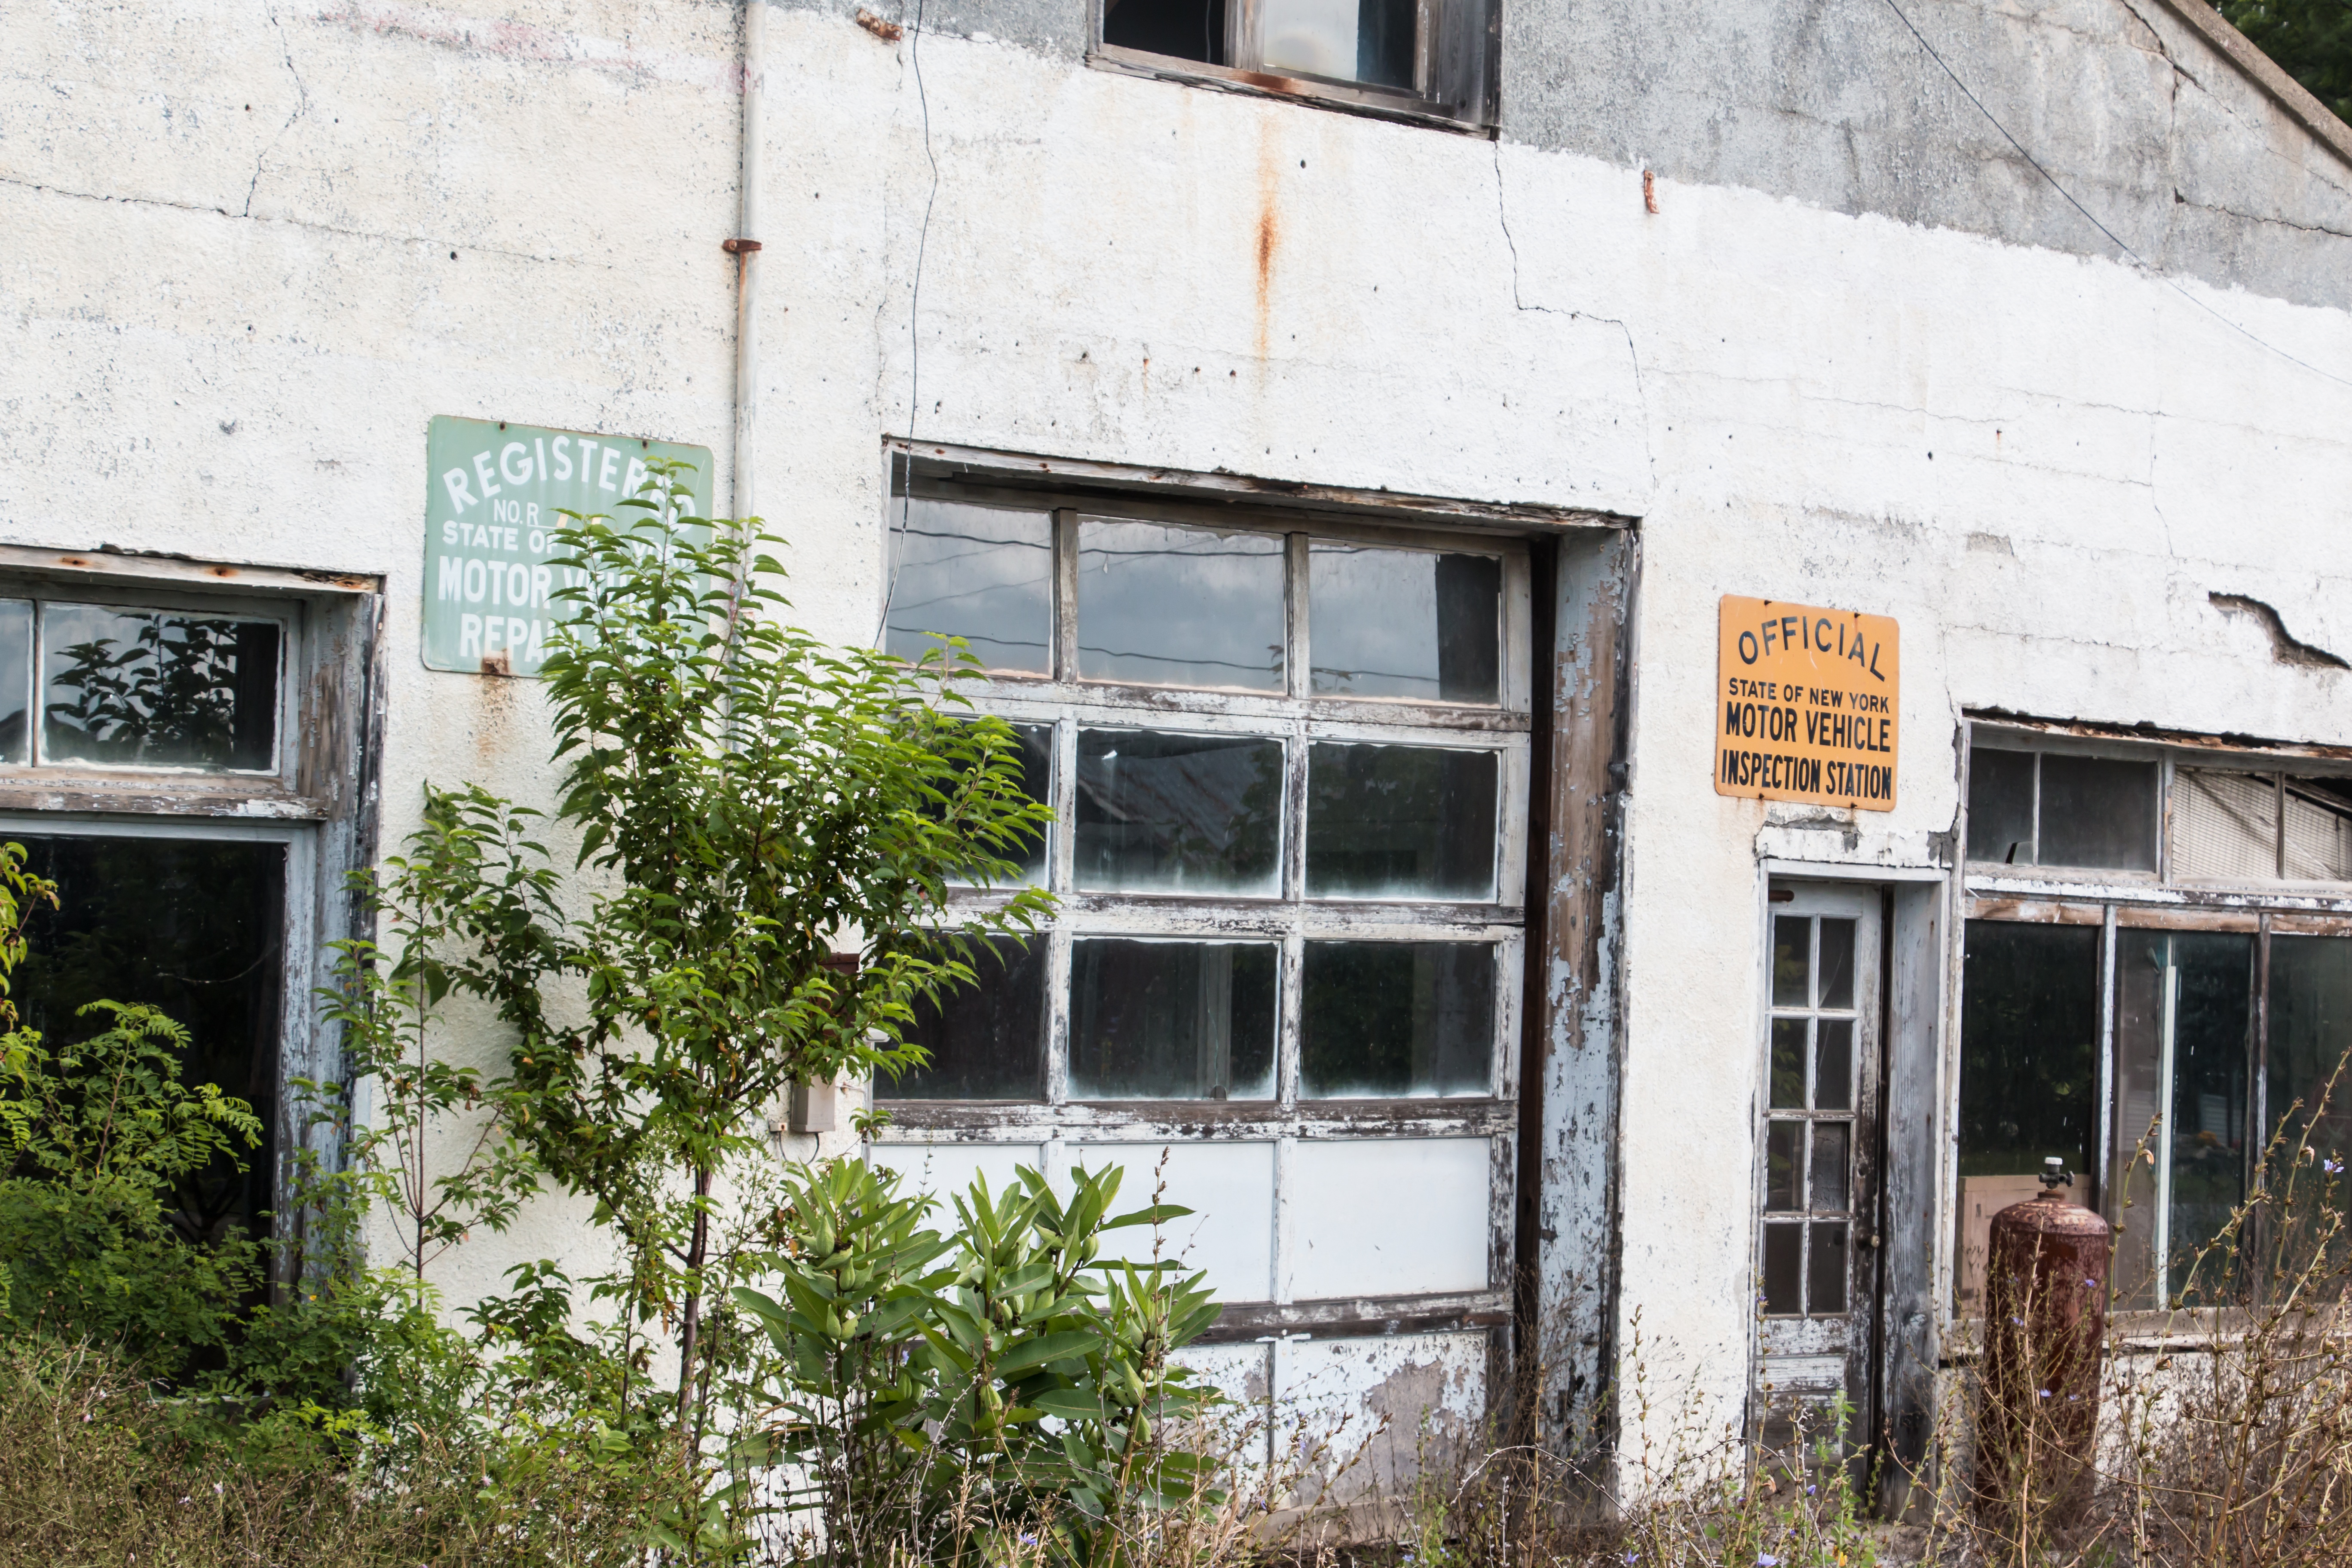
architecture, vintage, house, window, home, wall, cottage, facade, abandoned, property, garage, neighbourhood, urban area, residential area